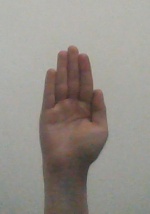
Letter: seen